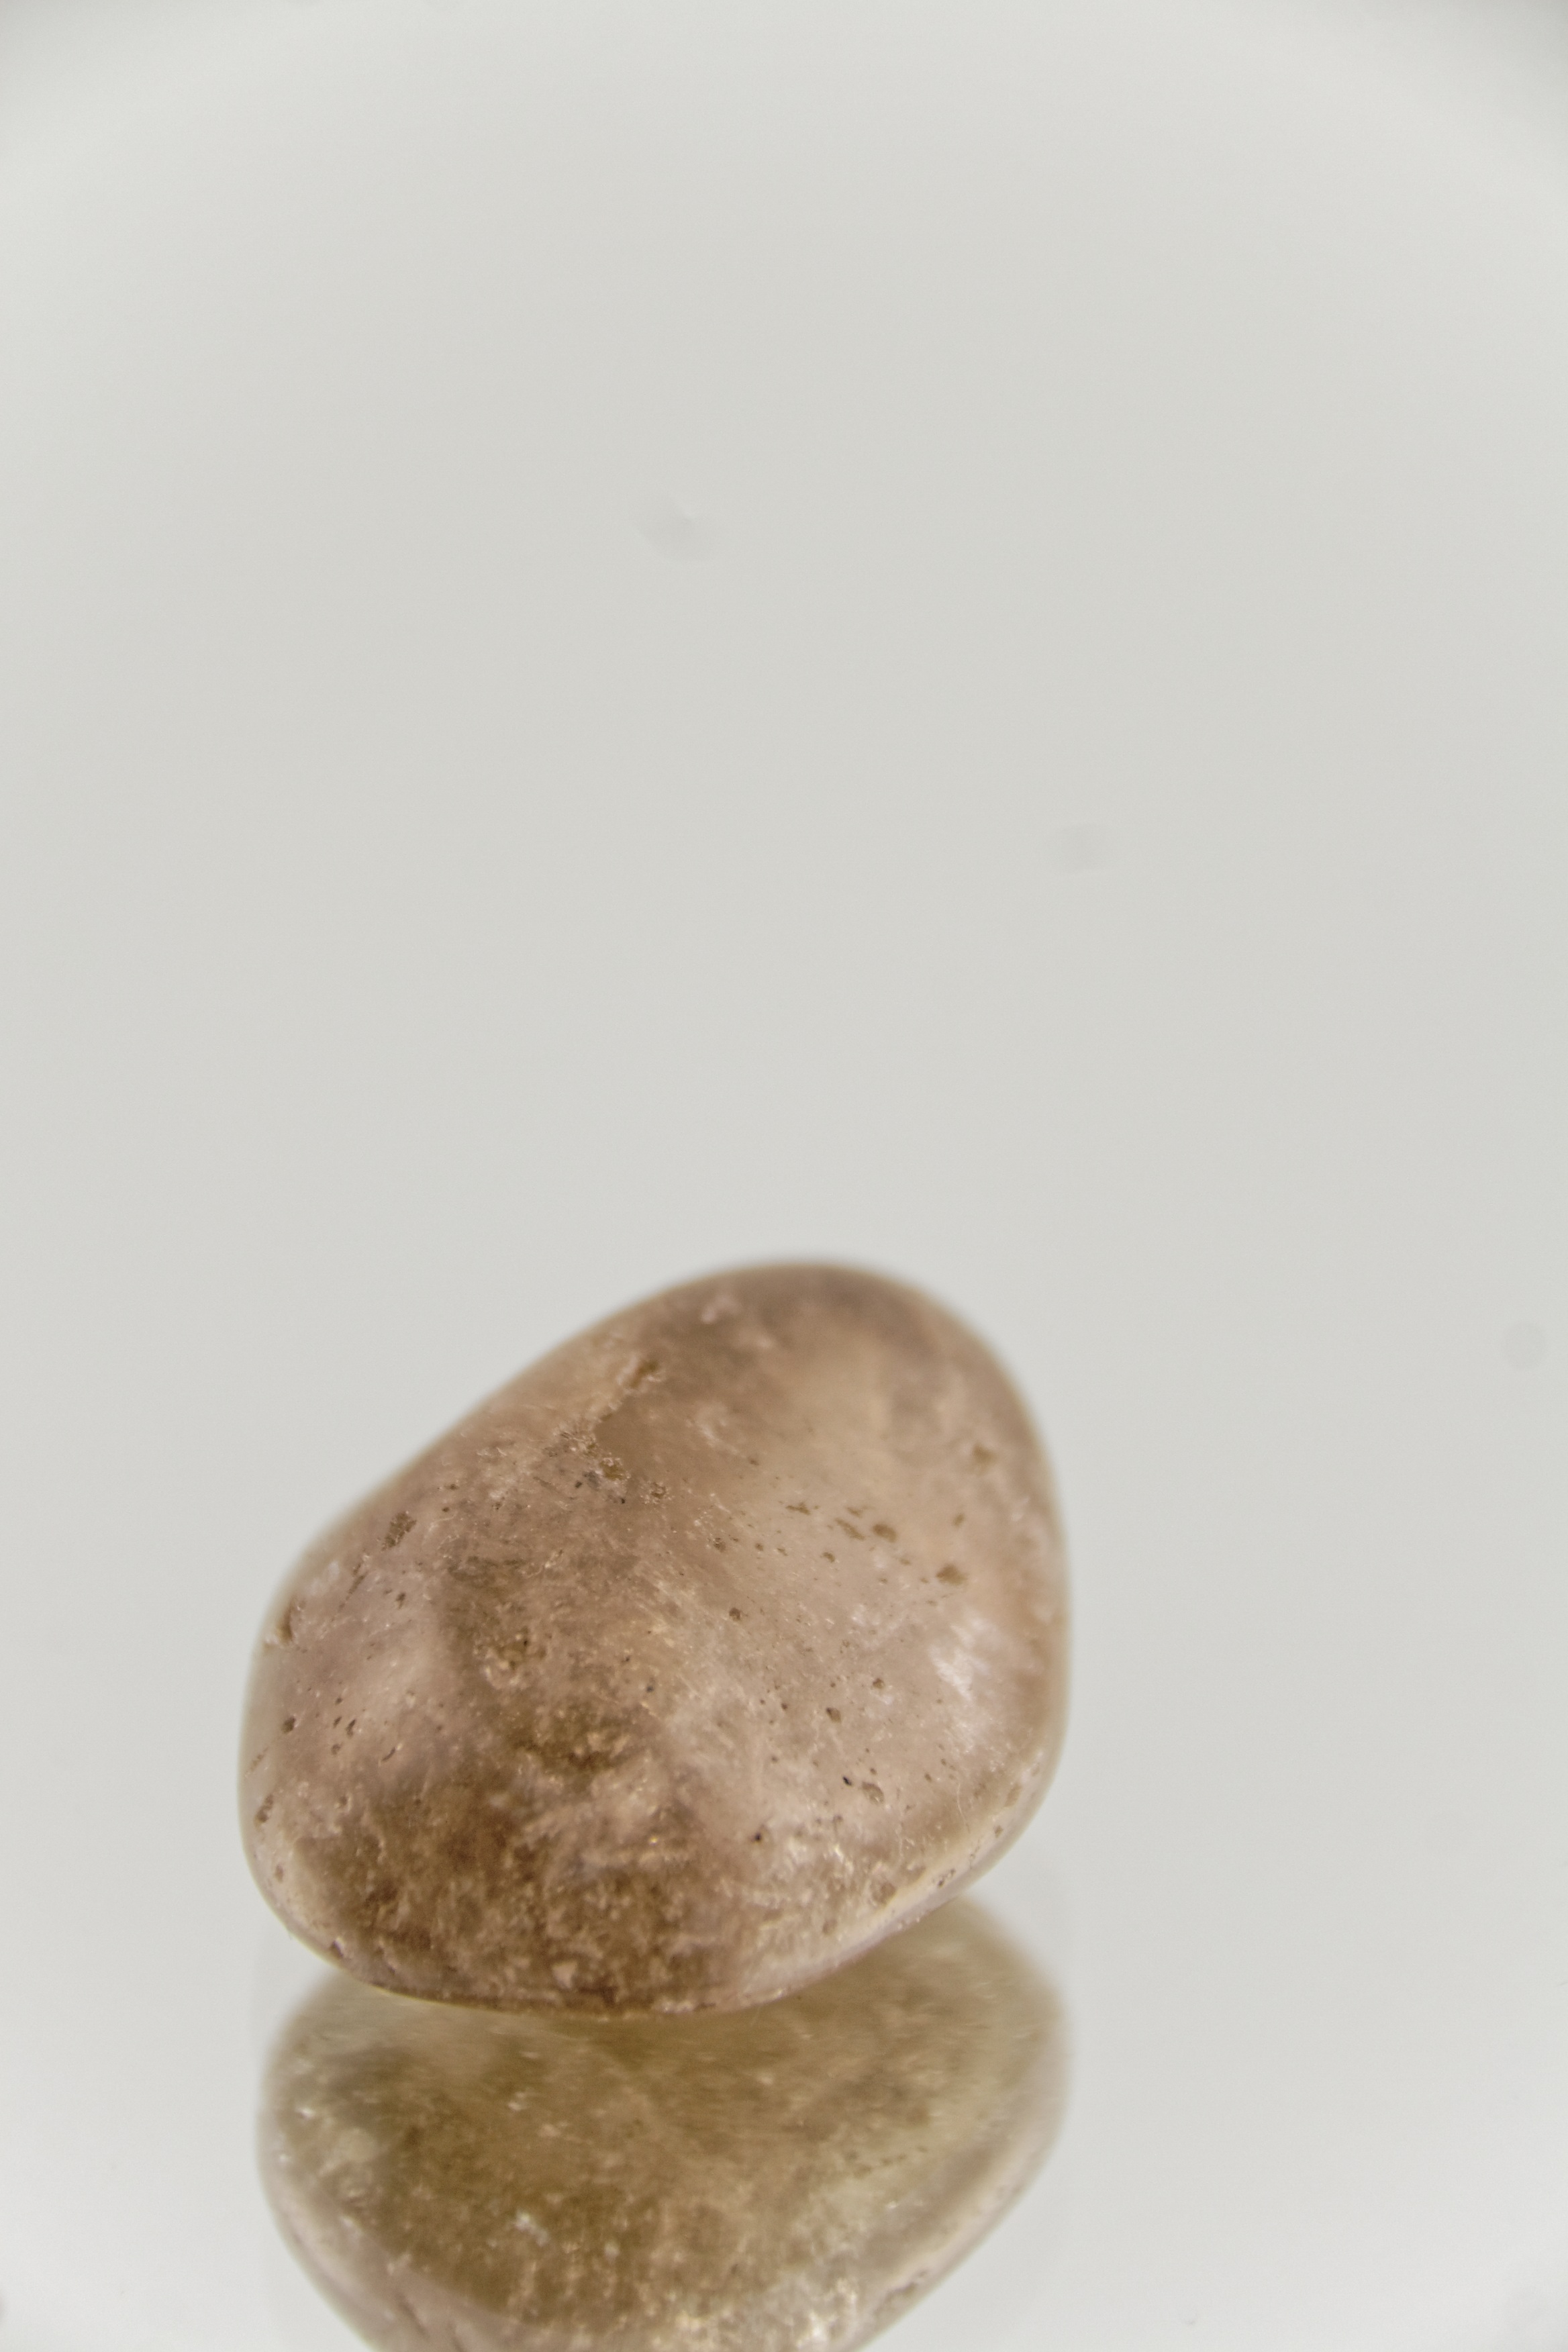
stone, food, produce, material, egg, jewellery, sphere, gem, crystal, shape, mineral, quartz, healing stone, kristal, smoky quartz